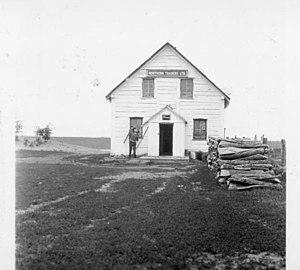
Fort Smith est une ville des Territoires du Nord-Ouest au Canada.